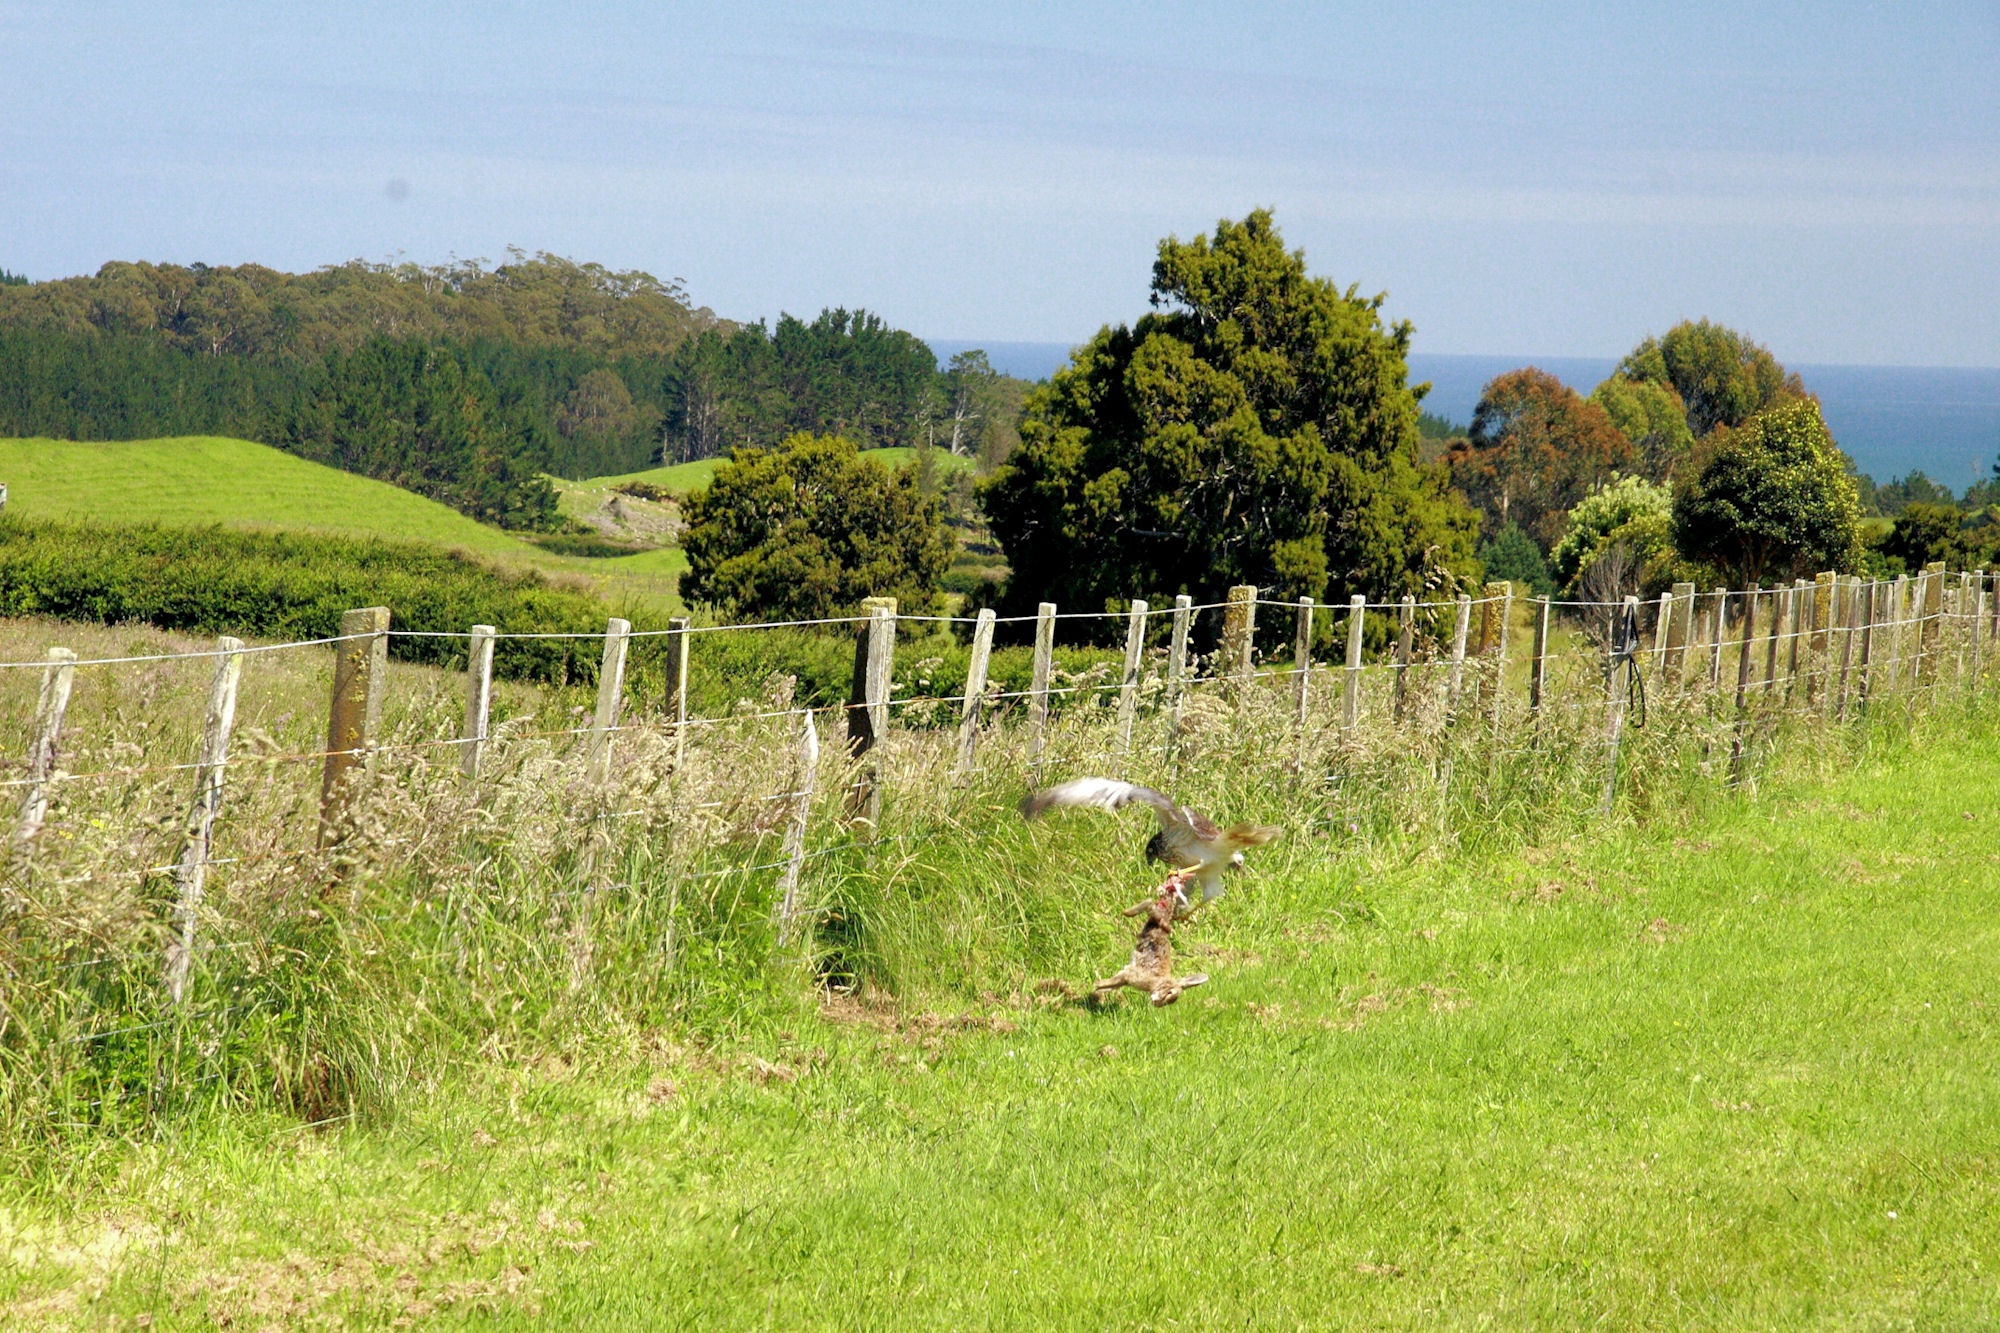
tree, grass, bird, fence, plant, field, farm, lawn, meadow, hill, flower, wildlife, wild, pasture, predator, hawk, agriculture, raptor, rabbit, feeding, grassland, shrub, wetland, plantation, hunt, habitat, hunting, ecosystem, prey, rural area, woody plant, land lot